Rockefeller Center

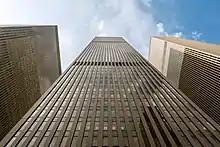
Looking up the facade of 1221 Avenue of the Americas. 1211 and 1251 are visible to the left and right, respectively.

Radio City Music Hall at 1260 Avenue of the Americas, occupying the southwestern portion of the block between 50th and 51st streets. The only remaining theater in the complex, it was similar in style to the Center Theatre, but at a larger scale. Construction started in December 1931, and the hall opened in December 1932. The Music Hall seats 6,000 people, and since opening has seen over 300 million visitors. Located in a niche adjacent to the neighboring 1270 Avenue of the Americas, the Music Hall is housed under the building's seventh-floor setback.